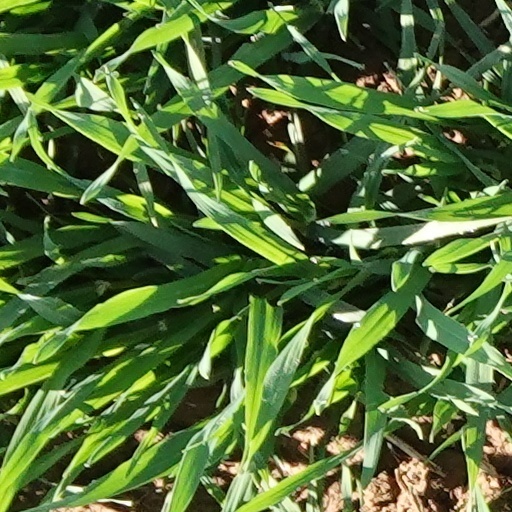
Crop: wheat